Hyman Witcover

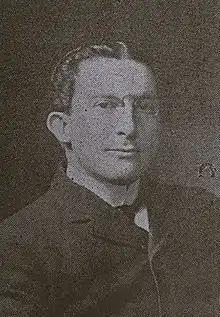
Witcover in 1904

Hyman Wallace Witcover (July 16, 1871 – October 2, 1936) was an architect prominent in Savannah, Georgia. He worked as a draftsman for Alfred Eichberg and eventually partnered with him.